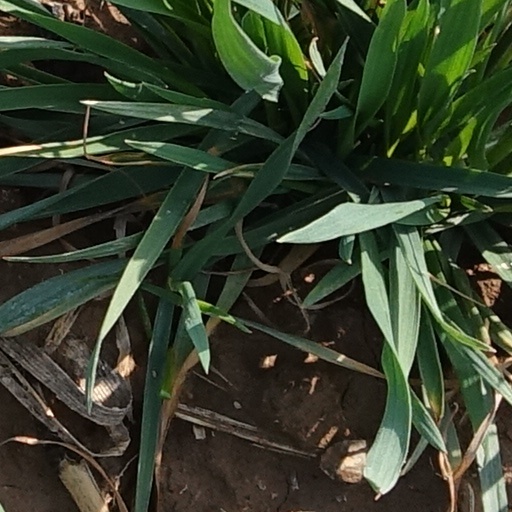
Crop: wheat